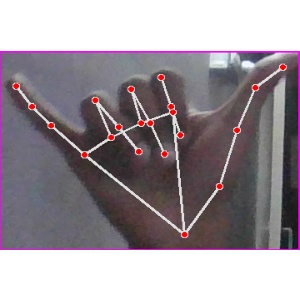
अक्षर: य